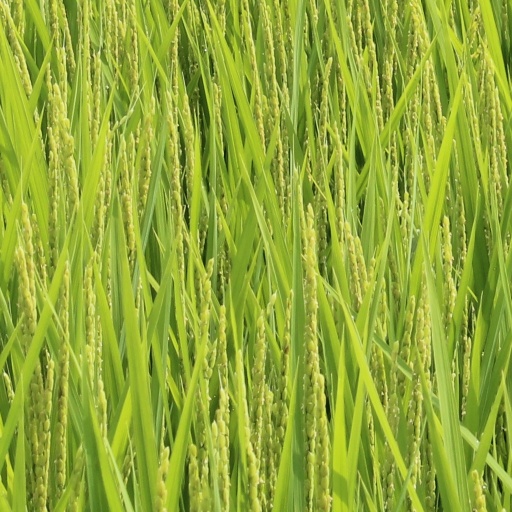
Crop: rice